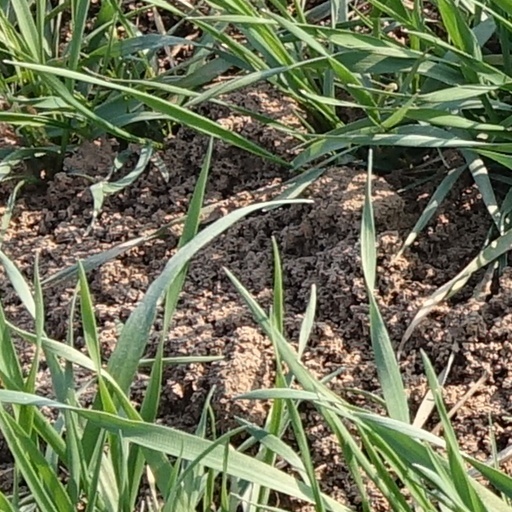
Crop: wheat